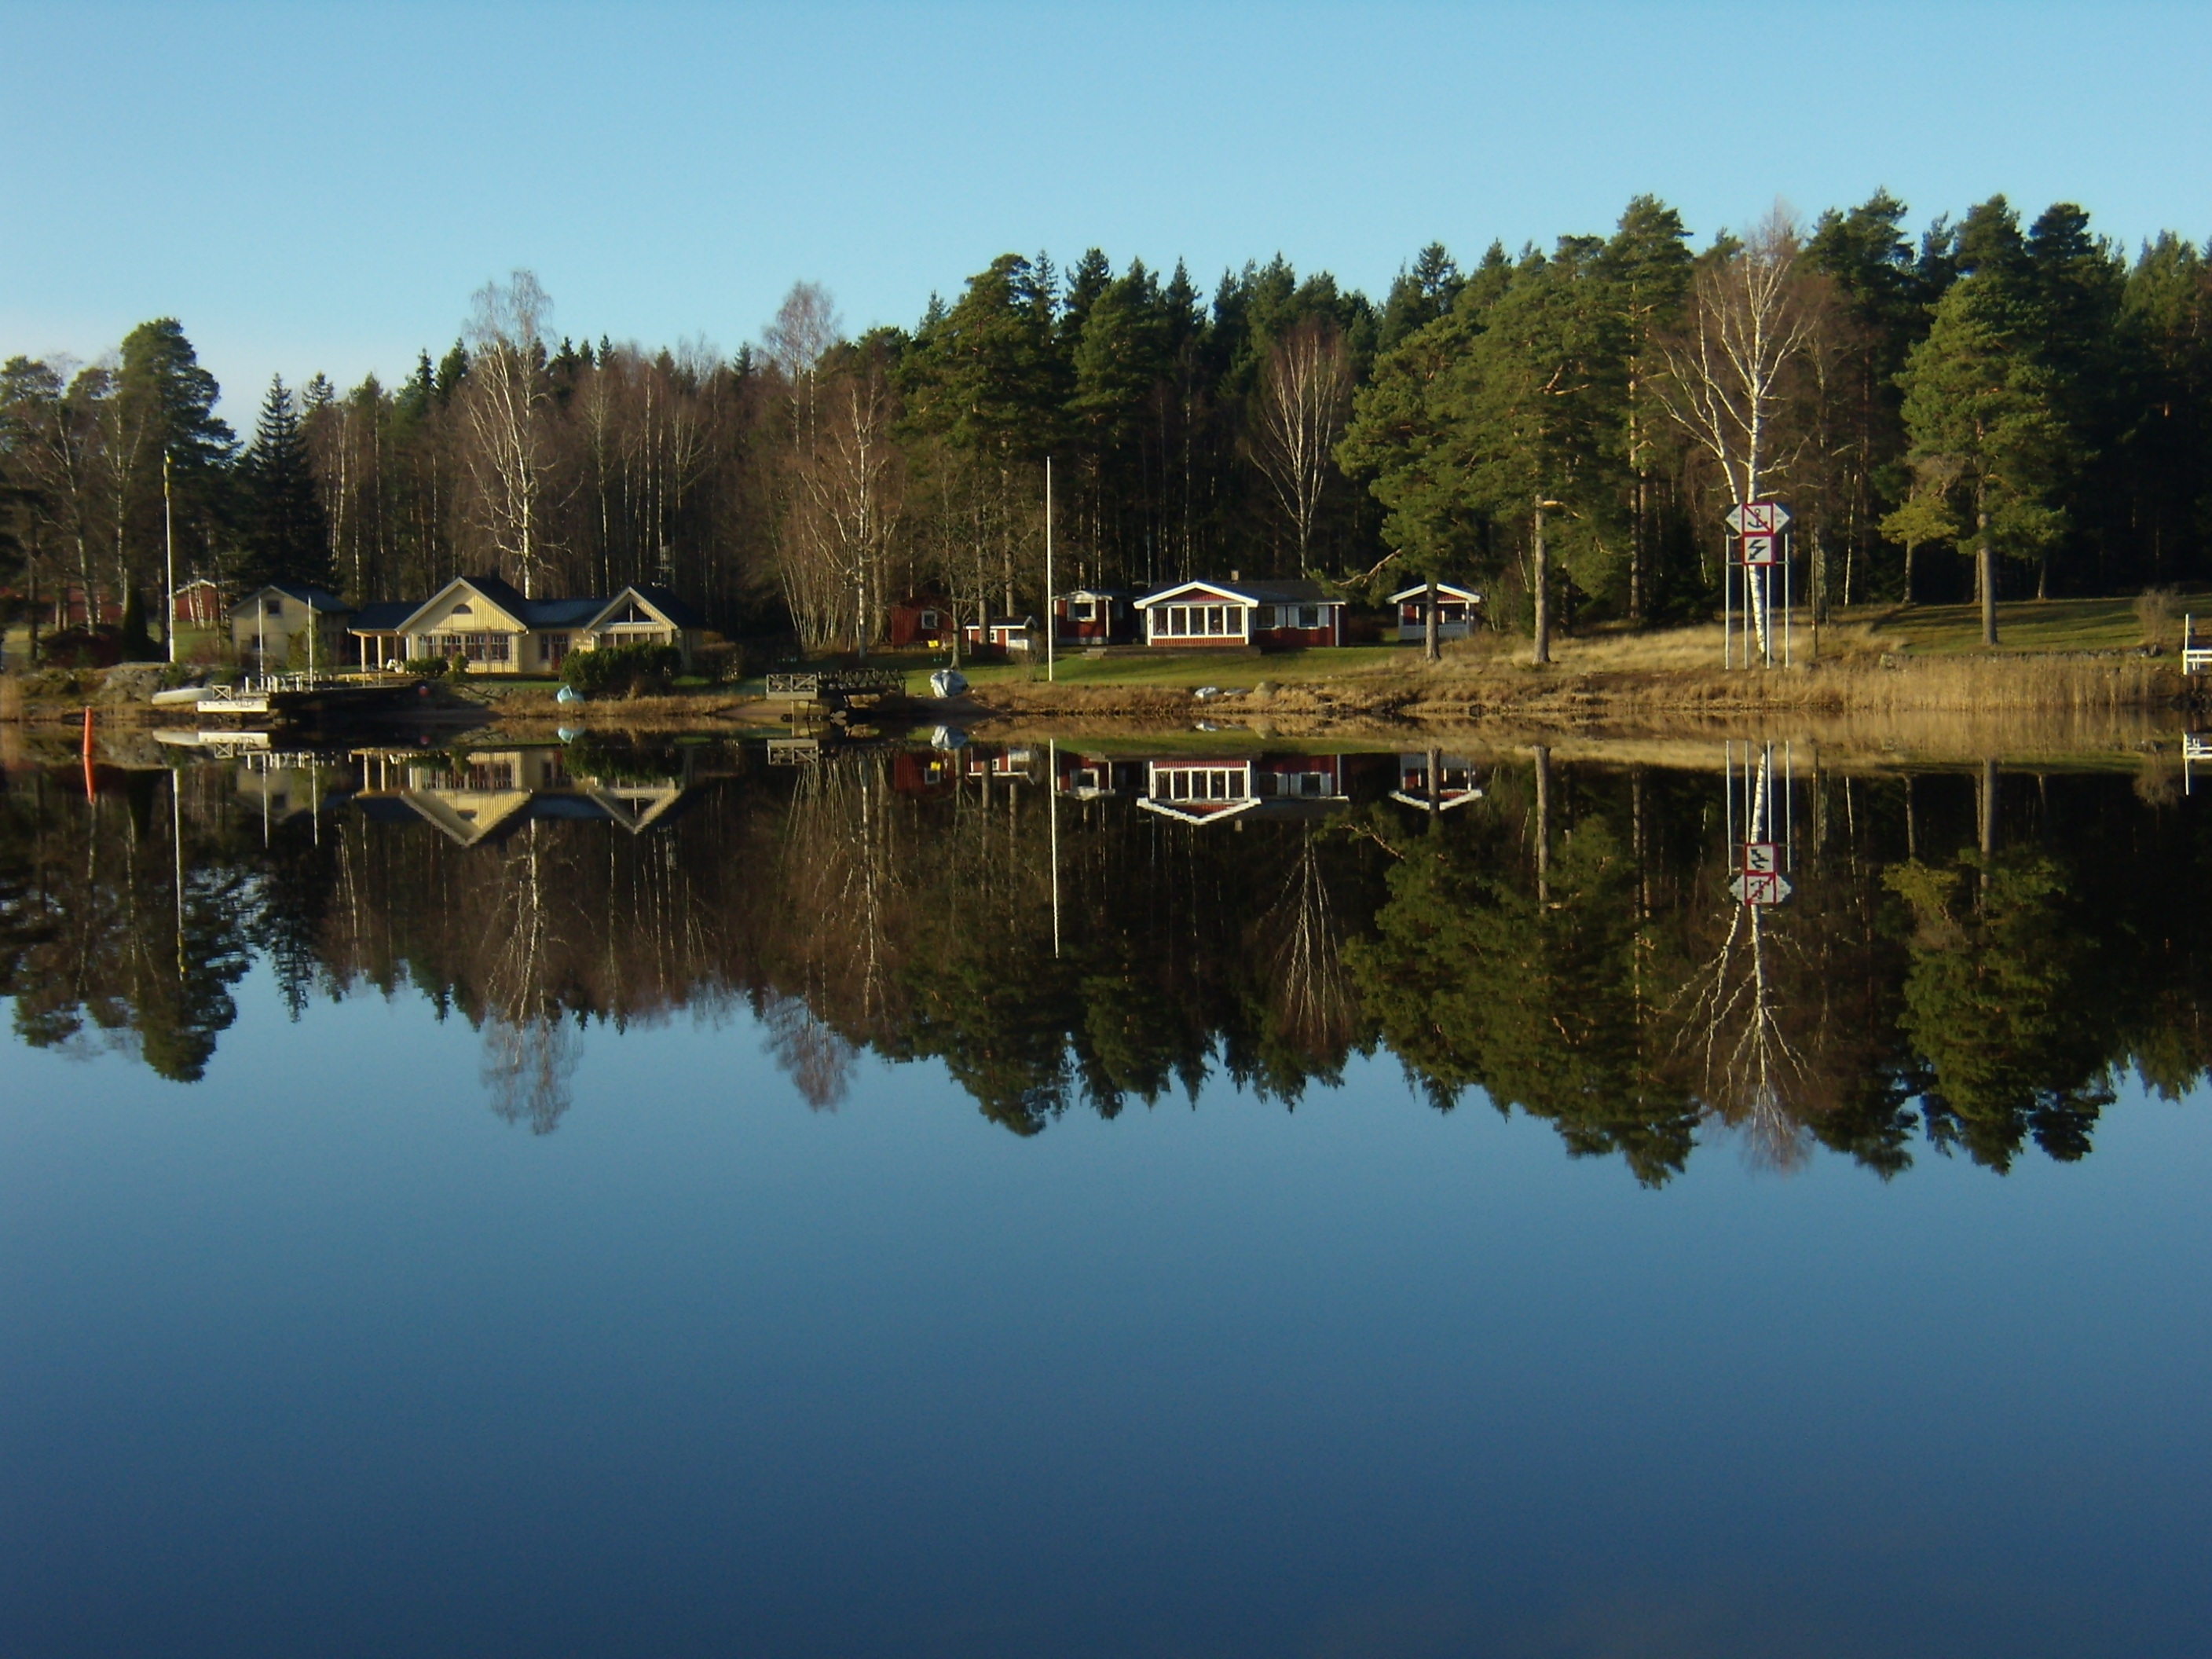
tree, water, nature, lake, river, pond, reflection, reservoir, waterway, body of water, wetland, still, loch, spegelsj, kavlugnt